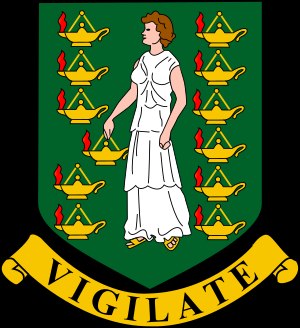
Britiske Jomfruøers guvernør
Britiske Jomfruøers våbenskjold
Guvernøren af de Britiske Jomfruøer er repræsentant for den britiske monark i Det Forenede Kongeriges oversøiske territorium de Britiske Jomfruøer.